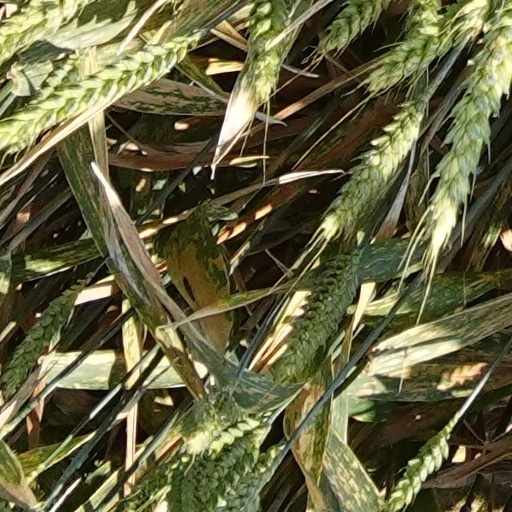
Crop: wheat